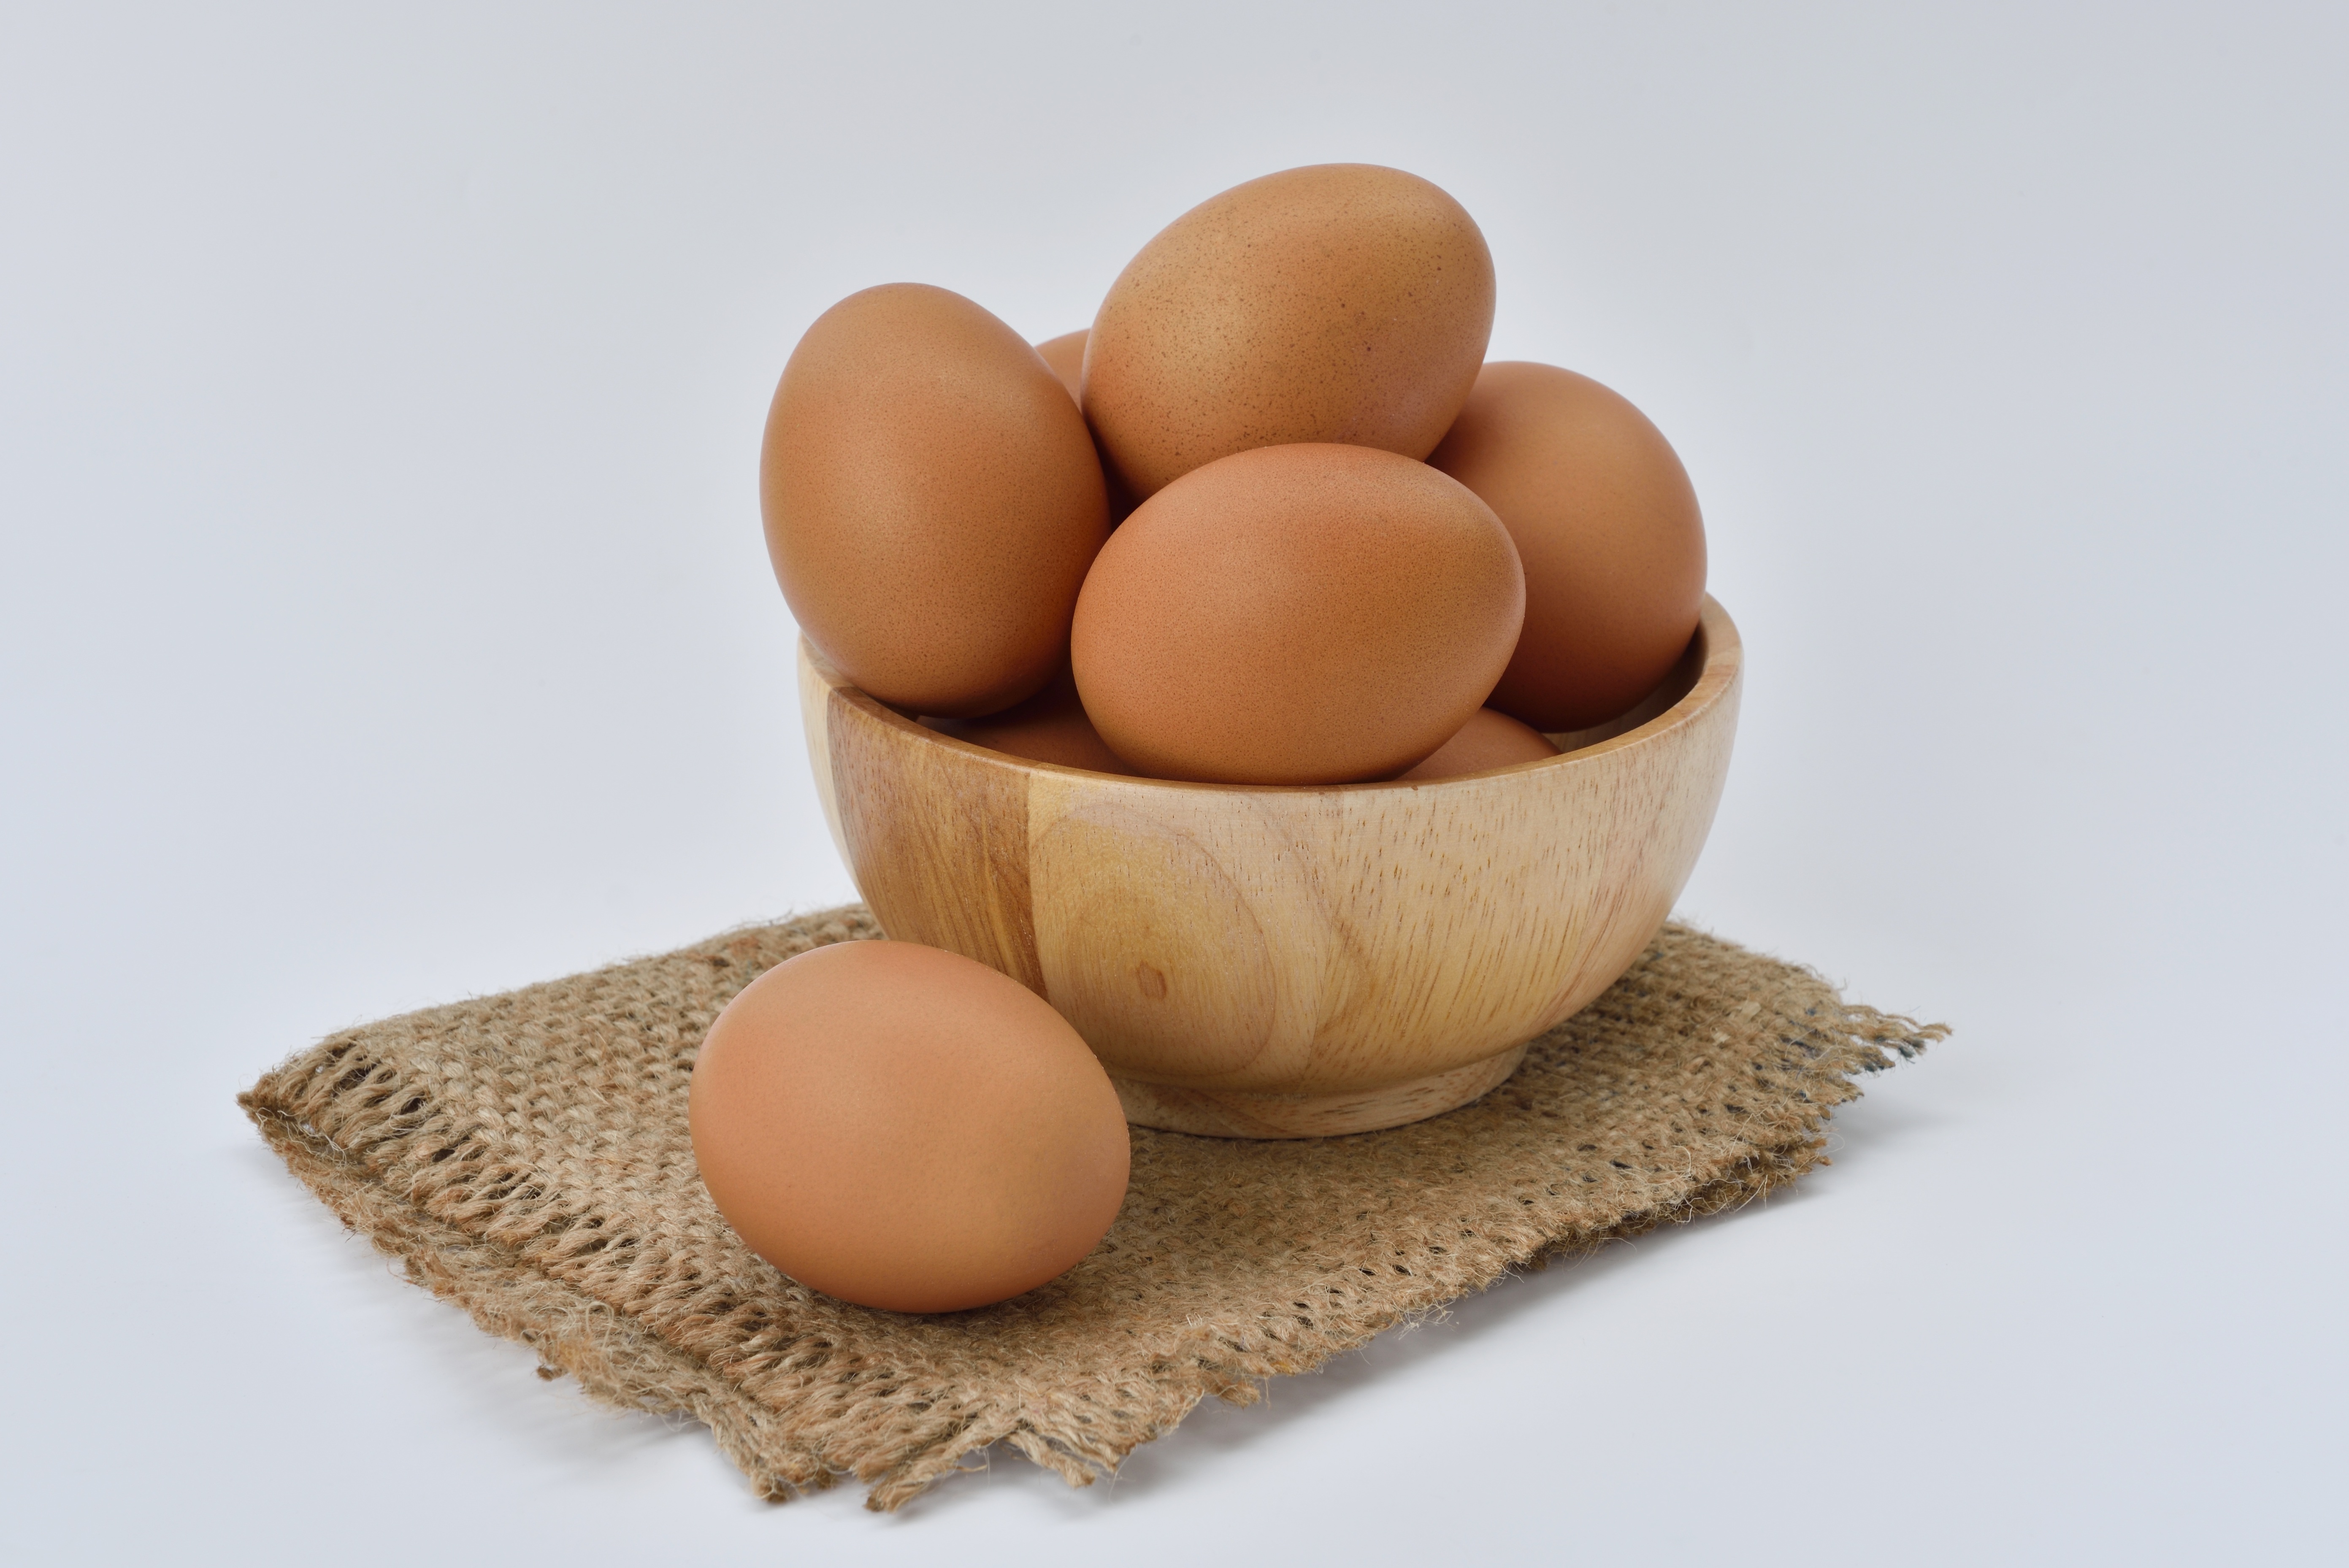
white, food, produce, brown, egg, raw, simple, organic, protein, eggshell, animal source foods